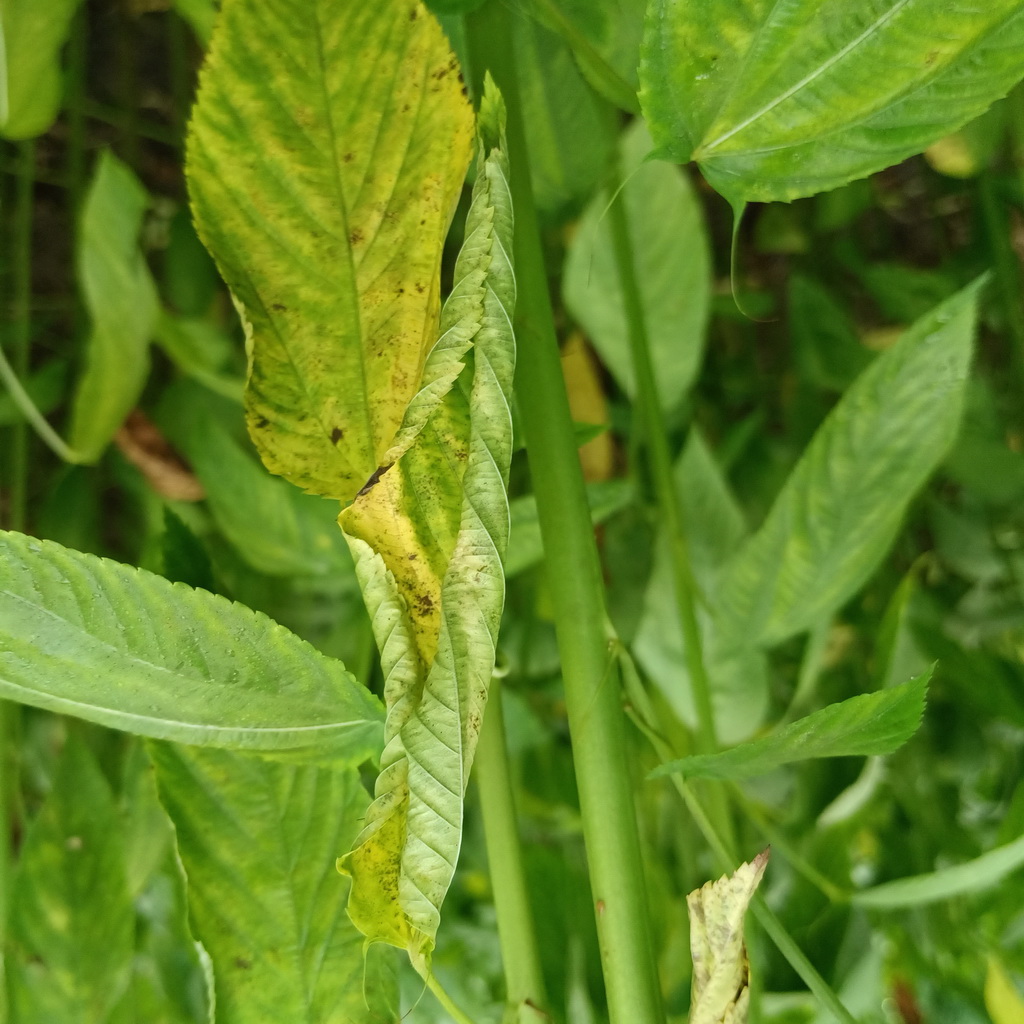
Label: Dieback